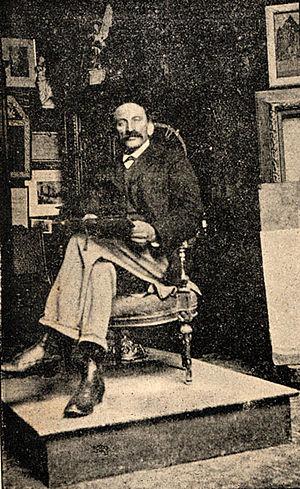
Alphonse Lévy, également connu sous le pseudonyme de Saïd, né à Marmoutier (Bas-Rhin) le 8 janvier 1843, mort à Alger le 2 février 1918, est un peintre, illustrateur et caricaturiste français. Il est connu pour avoir dépeint la vie de la communauté juive en Alsace et en Algérie.
Alphonse Lévy, également connu sous le pseudonyme de Saïd, né à Marmoutier le 8 janvier 1843, mort à Alger le 2 février 1918, est un peintre, illustrateur et caricaturiste français.